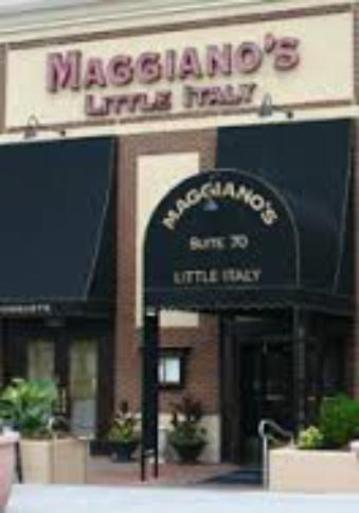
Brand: maggiano's little italy
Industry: Food